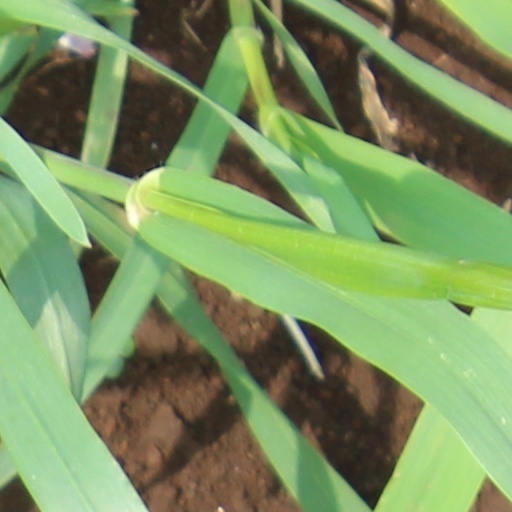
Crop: wheat